Price Tag

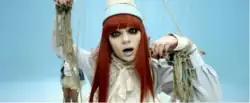
Jessie J as a marionette in the music video.

The music video was directed by Emil Nava and was premiered on 30 January 2011. The video begins closing up on a giant teddy bear that is missing an eye and an arm, accompanied by a musical box-rendering of Johann Strauss II's "The Blue Danube", before zooming out to show a child version of Jessie J sitting next to it, who then gets up and walks around the bear, turning her into her full-sized self. Jessie J is then shown standing and holding out her hands, and as the lyrics suggest, a coconut man and a moonhead appear on her outstretched hands (this is a reference to the two individuals who co-wrote the song with her: Dr. Luke is coconut man and Kelly is moonhead in reference to his large head) and pointing to herself (referring to herself as pea because of her small head). The video then goes back to Jessie J in the lap of the large teddy bear and shows various scenes of Jessie J holding up items that relate to the lyrics, including a huge price tag and pointing to left and the right. As the chorus begins, Jessie J is shown dancing under a money tree with dollar bills covering its branches. A scene of Jessie J is then shown of her as an oversized ballerina in a jewelry box. As Jessie J says the words "video hoes", a scene of her wearing the same outfit as in her "Do It Like a Dude" video and dancing holding her crotch, suggesting that she is not a hypocrite. Jessie J is next shown riding around on a small tricycle. As the song progresses into the second chorus, Jessie J and two background dancers are shown as marionettes, with Jessie J wearing a Pinocchio hat, dancing to the song. The video then moves to B.o.B as his verse begins, showing him dancing in front of a beat up car, that starts jumping and moving to the beat. He is then shown standing in the middle of four large, toy green army men. As his verse ends, Jessie J is shown squeezed into a doll house and holding a glass doll that is missing part of its head. As the video goes into its final chorus, scenes of Jessie J are shown her dancing with B.o.B, lying on the floor missing a leg, sitting in an oversized chair, dressed up as a doll in a blue and white dress, and dancing with her younger self. The video ends with Jessie J closing the door to her doll house; with her still inside it, the camera carries on zooming out.